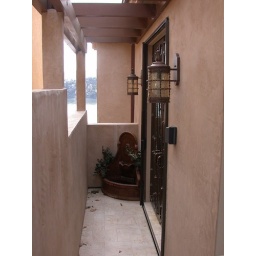
TV camera at door, with screens in kitchen and office.